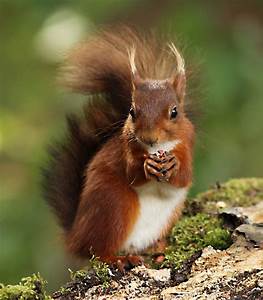
Label: squirrel